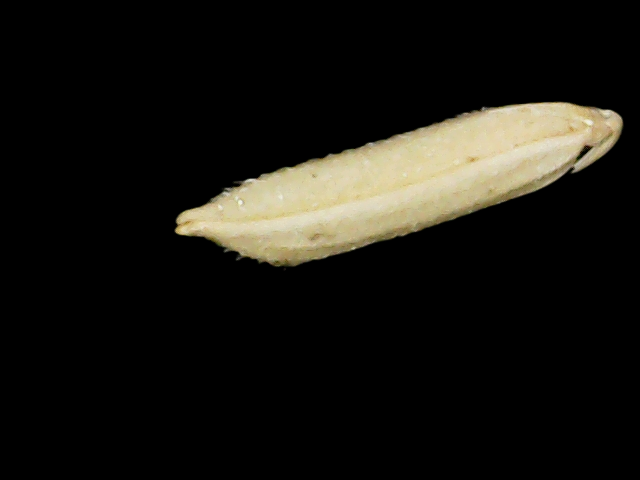
Rice variety: Binadhan19